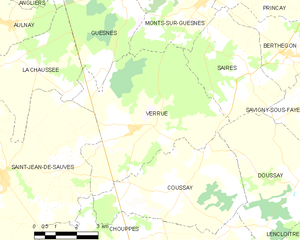
Carte des communes françaises Verrue